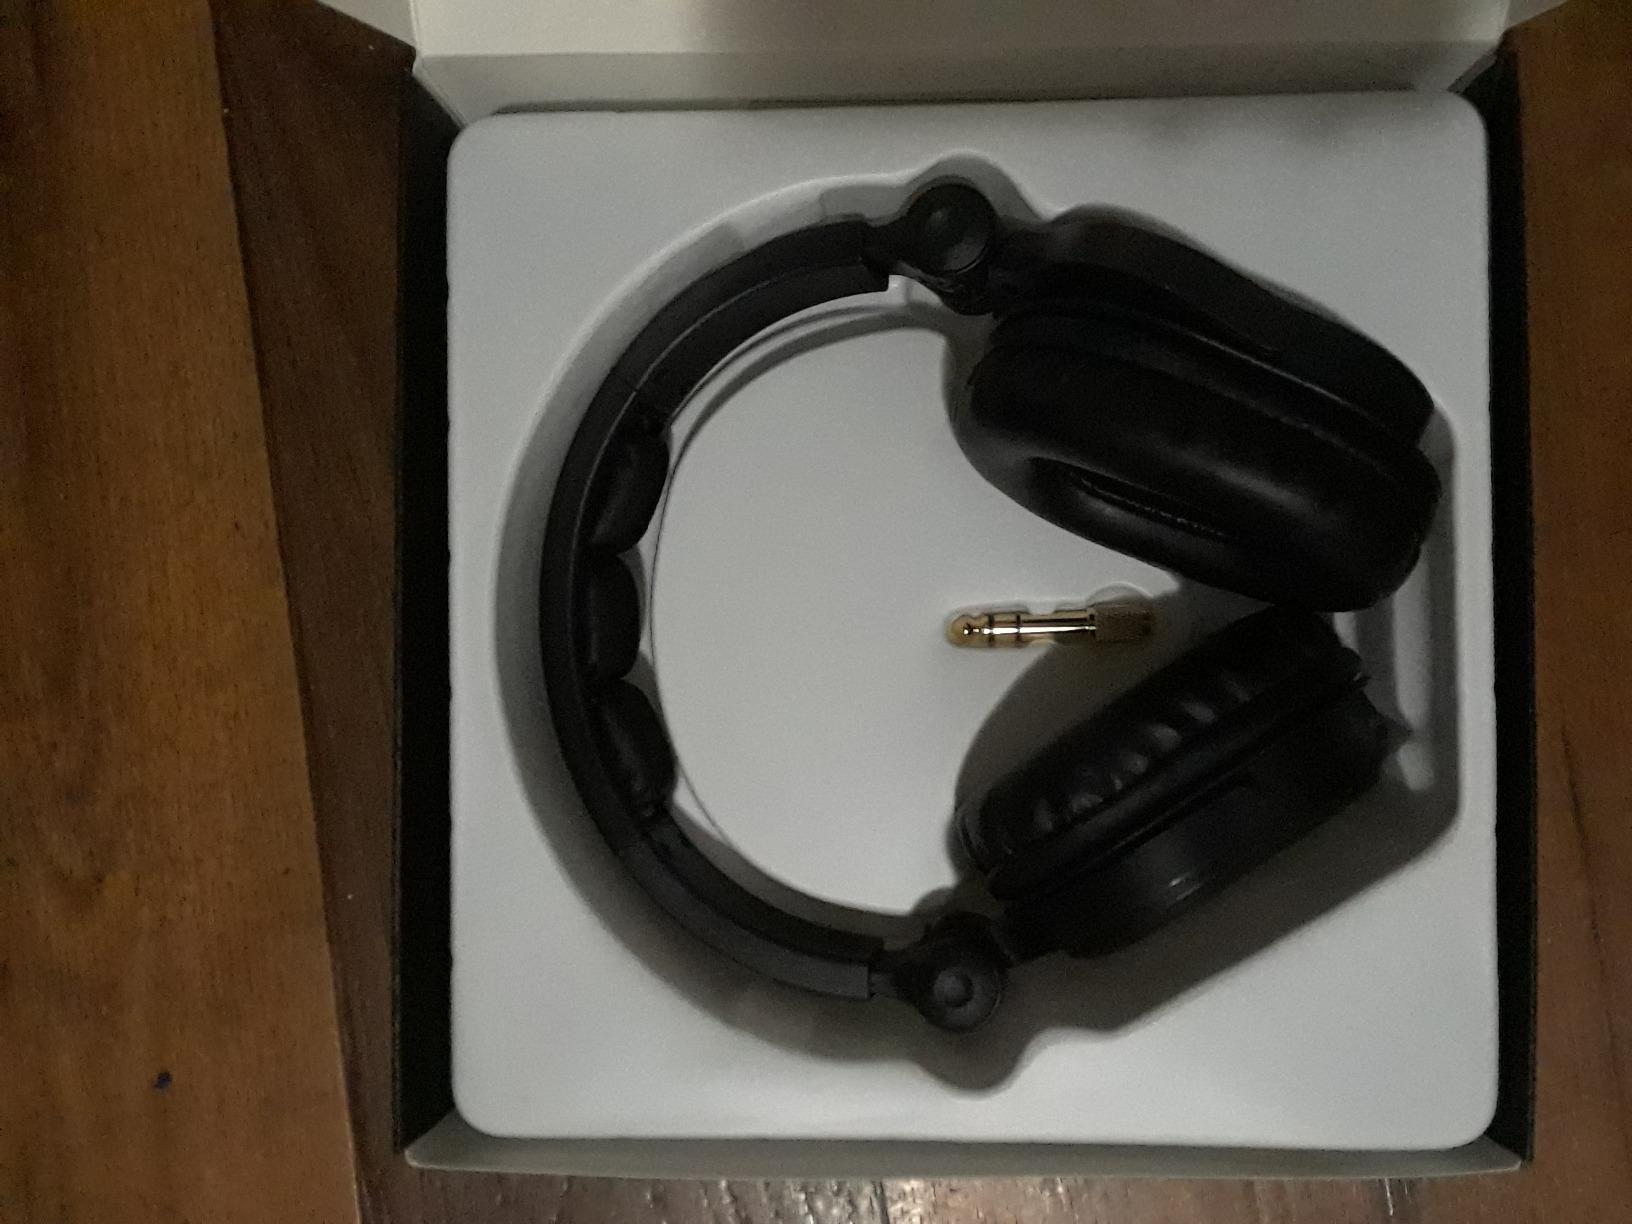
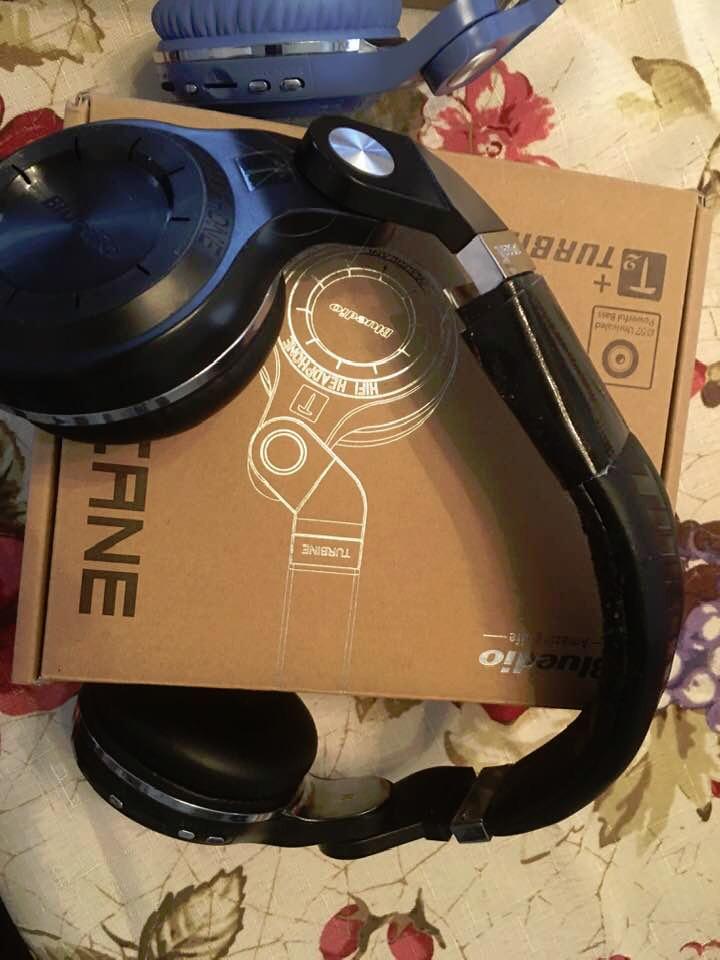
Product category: headphones
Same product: no